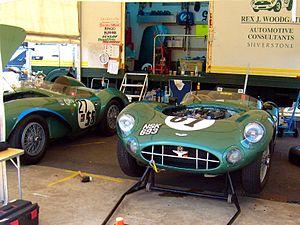
L'Aston Martin DBR1 est une voiture de course construite pour les 24 Heures du Mans, qui remporte l'édition 1959. Il s'agit de la première et de la seule victoire d'Aston Martin dans l'épreuve.